Asaphodes frivola

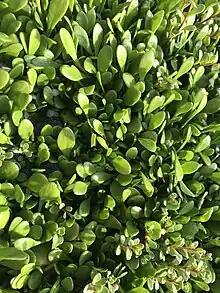
"Goodenia radicans", probable larval host plant.

Philpott likely collected the holotype specimen at the New River Estuary, at the mouths of the Waihopai and Ōreti Rivers, the same area where the Sandy Point population was discovered in 1981. In 1984 a second population was found at Tiwai Point near Bluff, and 10 males and 5 females were collected there in a 2011 survey. On 18 April 2013 a third population was discovered by Department of Conservation entomologist Eric Edwards at the Three Sisters Sand Dune, on the southern side of the New River Estuary between Bluff and Omaui. A 2014 survey could no longer find "A. frivola" at Sandy Point; it seems to have disappeared from a combination of human disturbance (off-road 4WD vehicles have badly damaged the site) and the replacement of native vegetation with exotic weeds. The world population therefore appears to be confined to Tiwai Point and Three Sisters. As of 2014, only 34 males and 6 females of this species had ever been found.